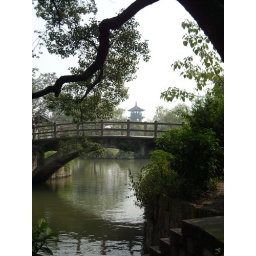
bridge under ancient tree w/ pagoda in background